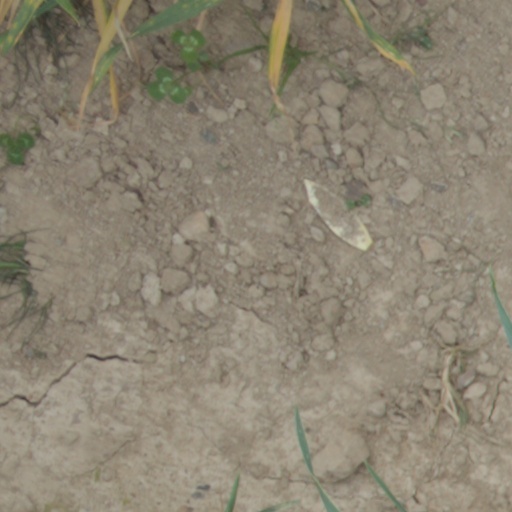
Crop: wheat